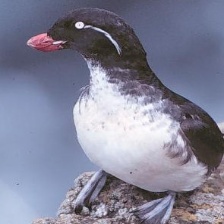
Species: PARAKETT  AUKLET
Scientific name: AETHIA PSITTACULA